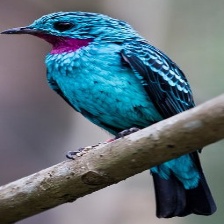
Species: SPANGLED COTINGA
Scientific name: COTINGA CAYANA